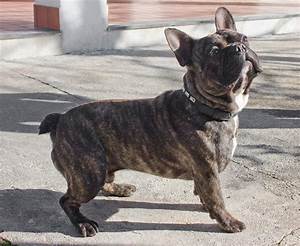
Label: cane